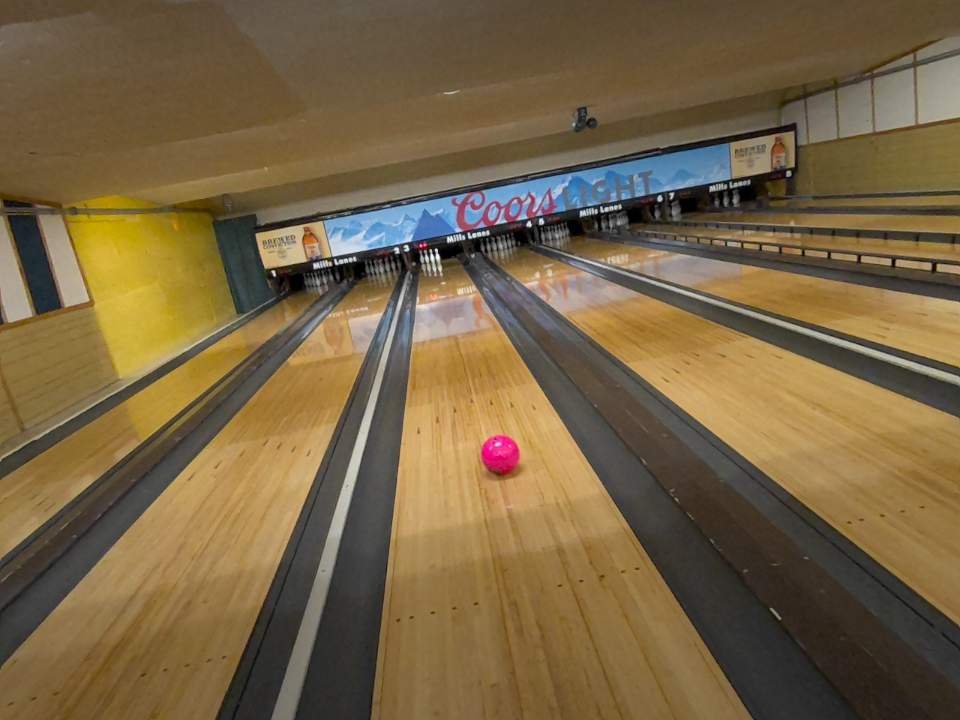
Object: bowling_ball